Boyle Heights, Los Angeles

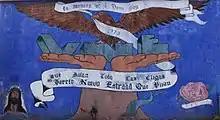
Chicano muralism in Boyle Heights.

In the early 1910s, Boyle Heights was one of the only communities that did not have restricted housing covenants that discriminated against Japanese and other people of color. The Japanese community of Little Tokyo continued to grow and extended to the First Street Corridor into Boyle Heights in the early 1910s. Boyle Heights became Los Angeles’s largest residential communities of Japanese immigrants and Americans, apart from Little Tokyo. In the 1920s and 1930s, Boyle Heights became the center of significant churches, temples, and schools for the Japanese community. These include the Tenrikyo Junior Church of America, the Konko Church, and the Higashi Honganji Buddhist Temple; all designed by Yos Hirose. The Japanese Baptist Church was built by the Los Angeles City Baptist Missionary Society. A hospital, also designed by Hirose, opened in 1929 to serve the Japanese American community.